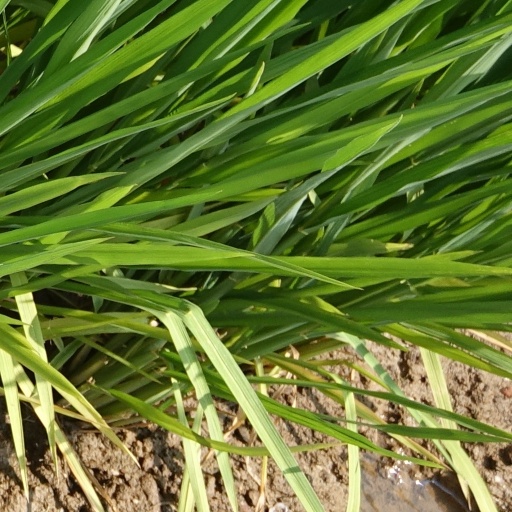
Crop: rice